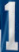
Number: 1